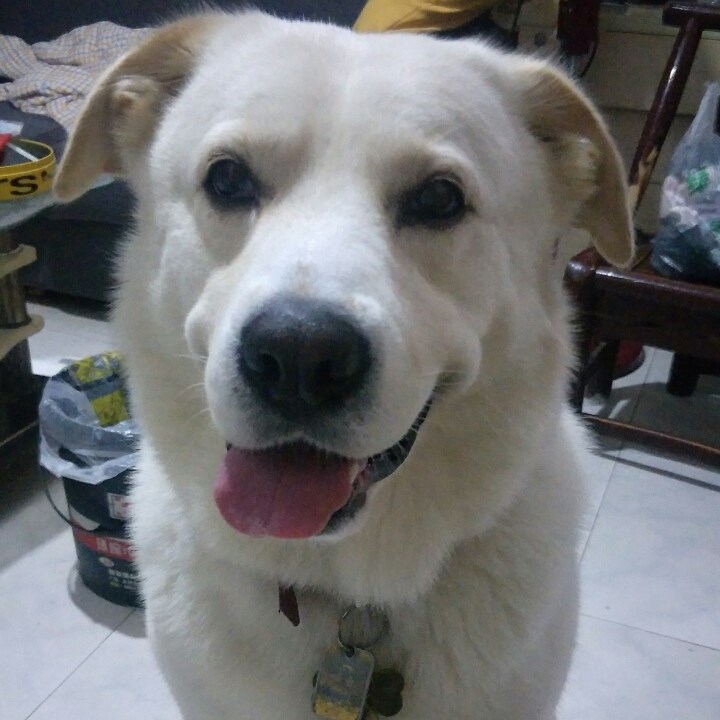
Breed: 3580-n000122-Labrador_retriever